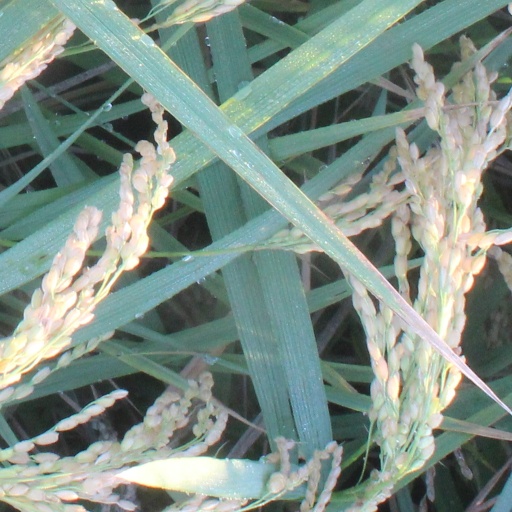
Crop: rice